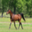
Label: horse